Katie Mactier

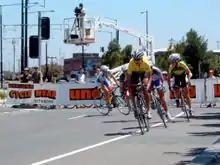
Mactier in the 2006 Bay Cycling Classic

Katie Mactier (born 23 March 1975 in Melbourne) is an Australian professional racing cyclist. She began racing in 1999 at 24 and was an Australian Institute of Sport scholarship holder. She was educated at Wesley College, Melbourne.